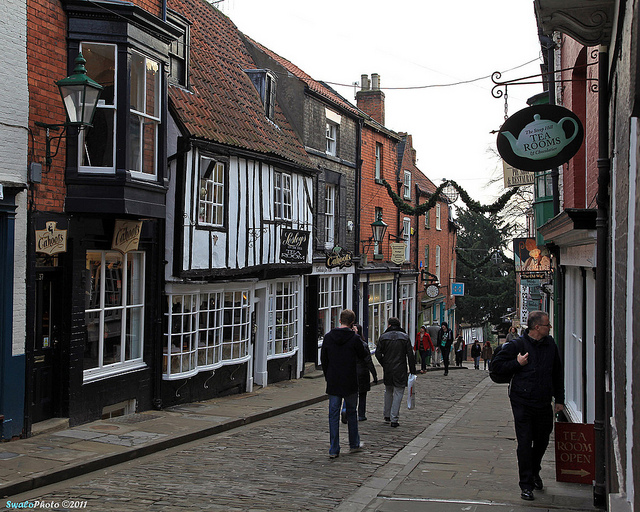
user: Given an image and a question. Answer the question in a short answer. Question: What type of shop is it according to the white item on the sign? Short Answer:
assistant: tea room